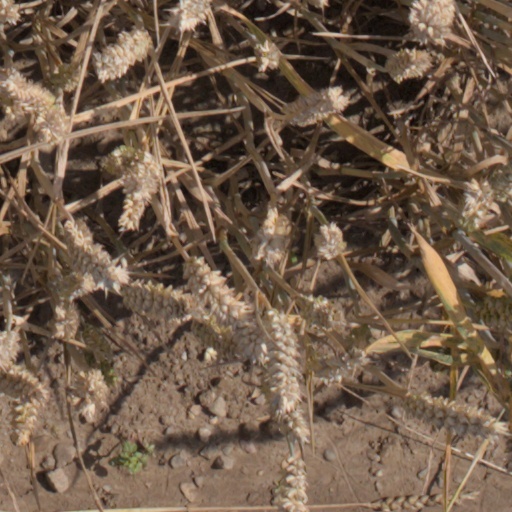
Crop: wheat